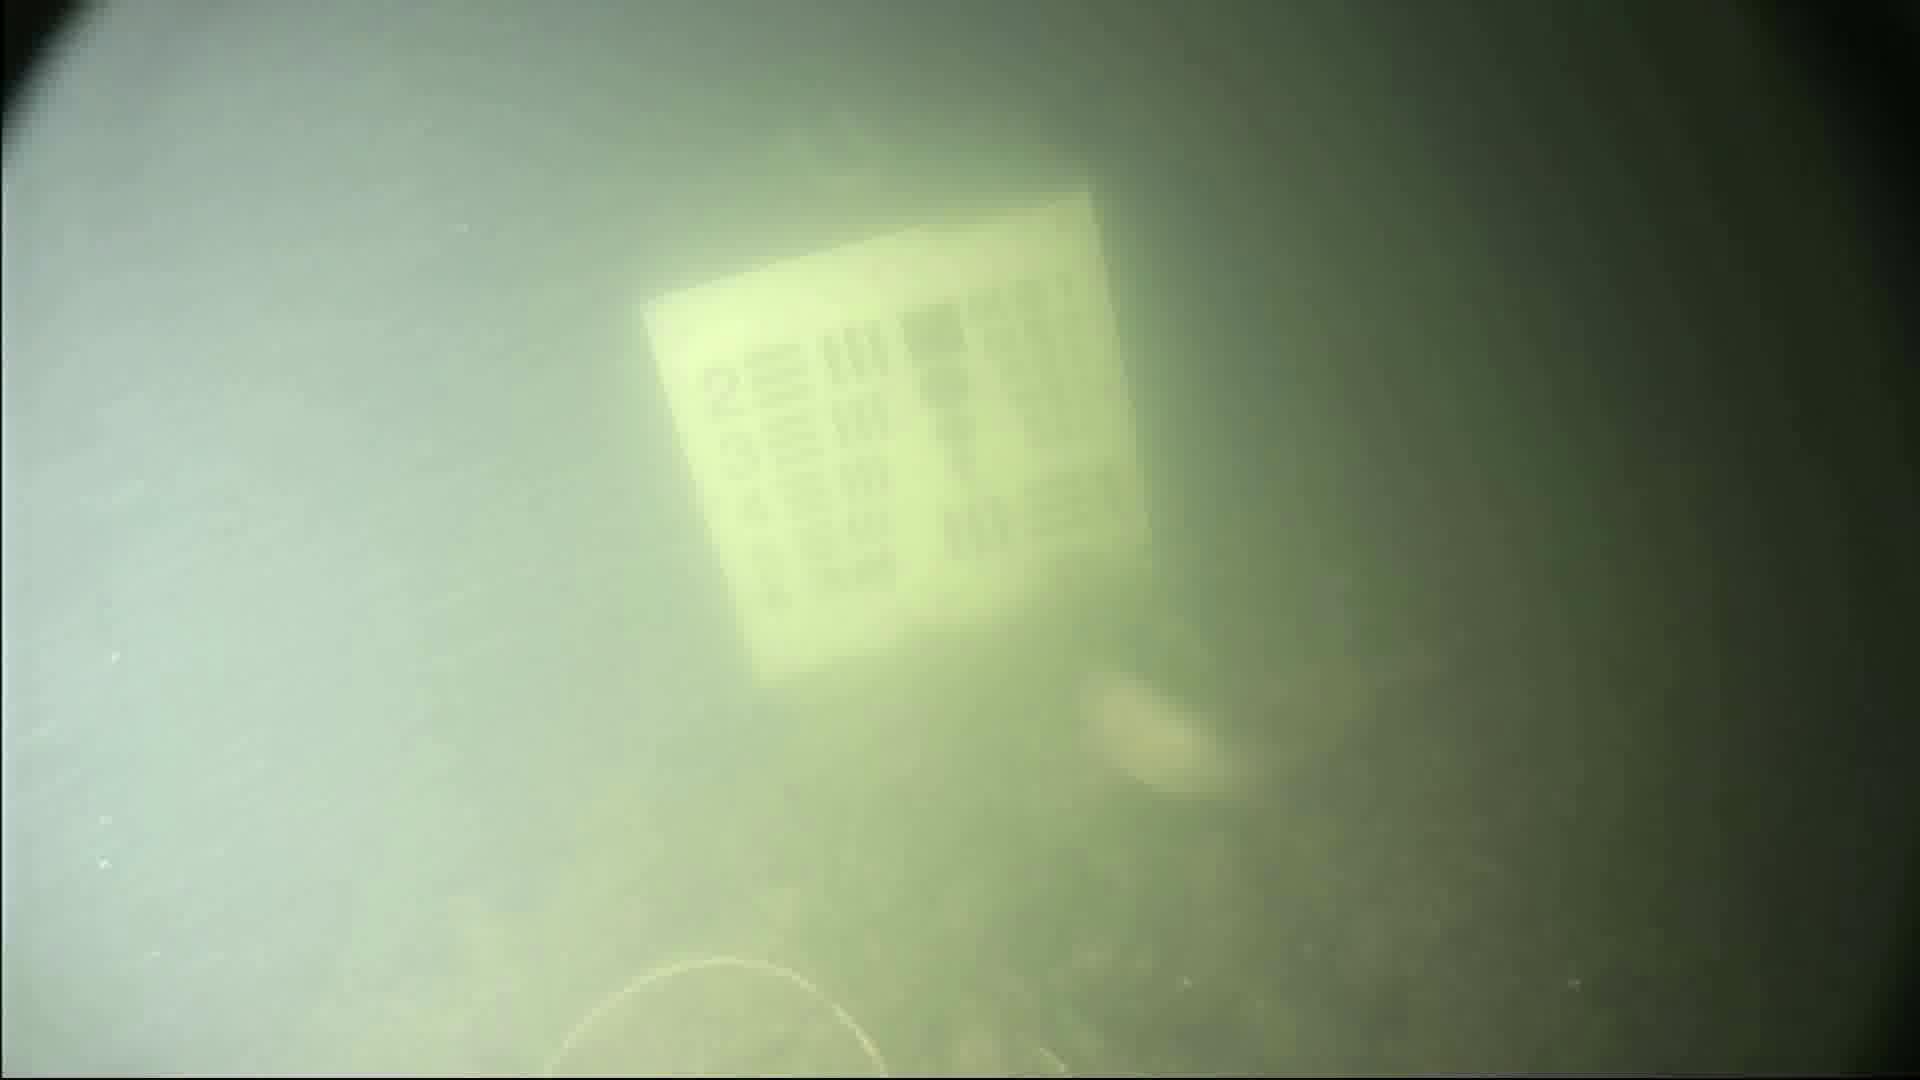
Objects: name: fish